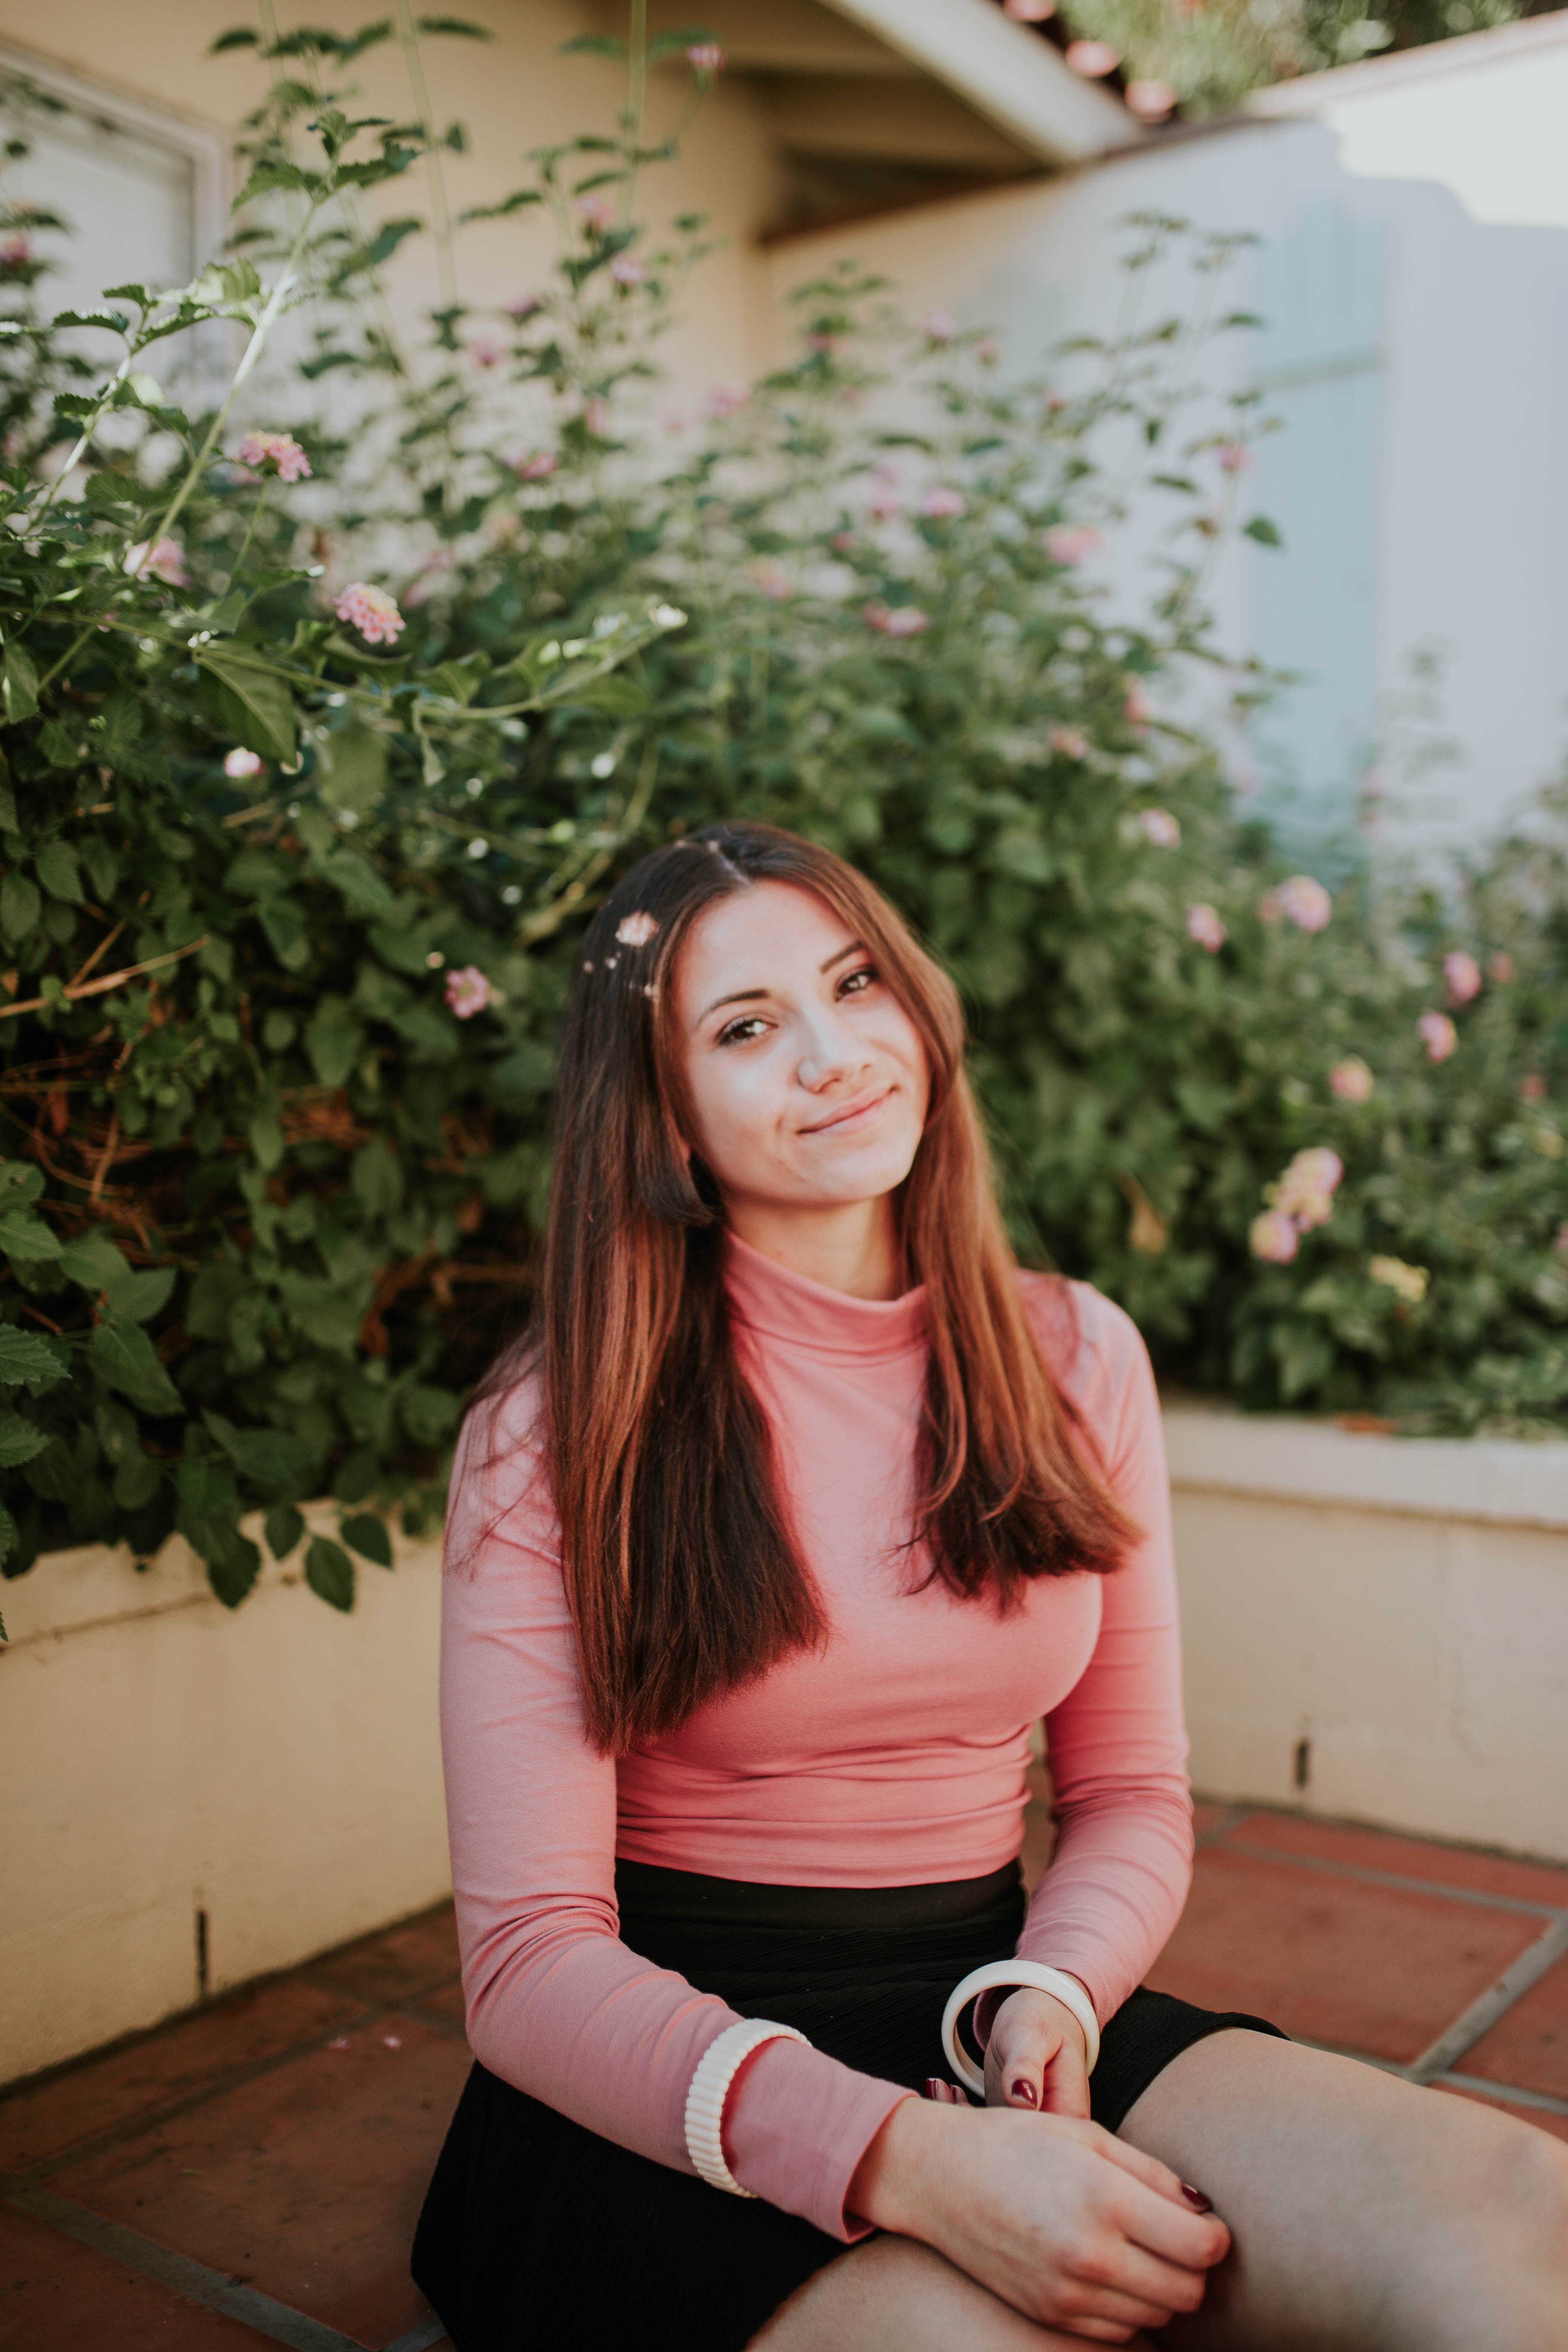
person, girl, woman, photography, flower, leg, portrait, model, spring, red, color, sitting, fashion, clothing, lady, pink, dress, photograph, skin, beauty, photo shoot, portrait photography, human positions